Algeria–Malaysia relations

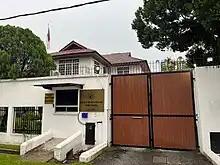
Embassy of Algeria in Kuala Lumpur

In 2002, Algeria's exports to Malaysia were worth around $2.5 million, while Malaysia's exports to Algeria reached $113.6 million. Malaysian investors are encouraged by the Algerian government to invest as the country is undergoing rapid infrastructure and industrial development. Algeria also invited Malaysian firms for development and one of the main Malaysian oil companies, Petronas, for an oil exploration project. Algeria's main exports to Malaysia include crude fertiliser and minerals, chemicals and chemical products while Malaysia's main exports to Algeria are palm oil, chemicals, chemical products, vegetable oil, wooden products, textiles and clothing.